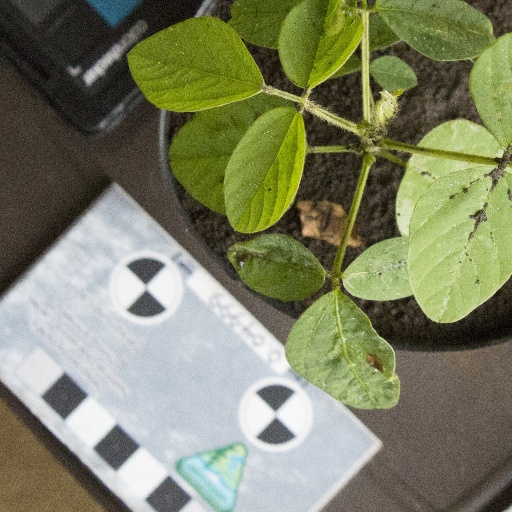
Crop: soybean